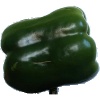
Label: green_pepper